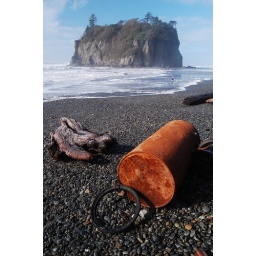
Walking along, I found a big rusty tank in the sand/pebbles. Paired it with a rock island.